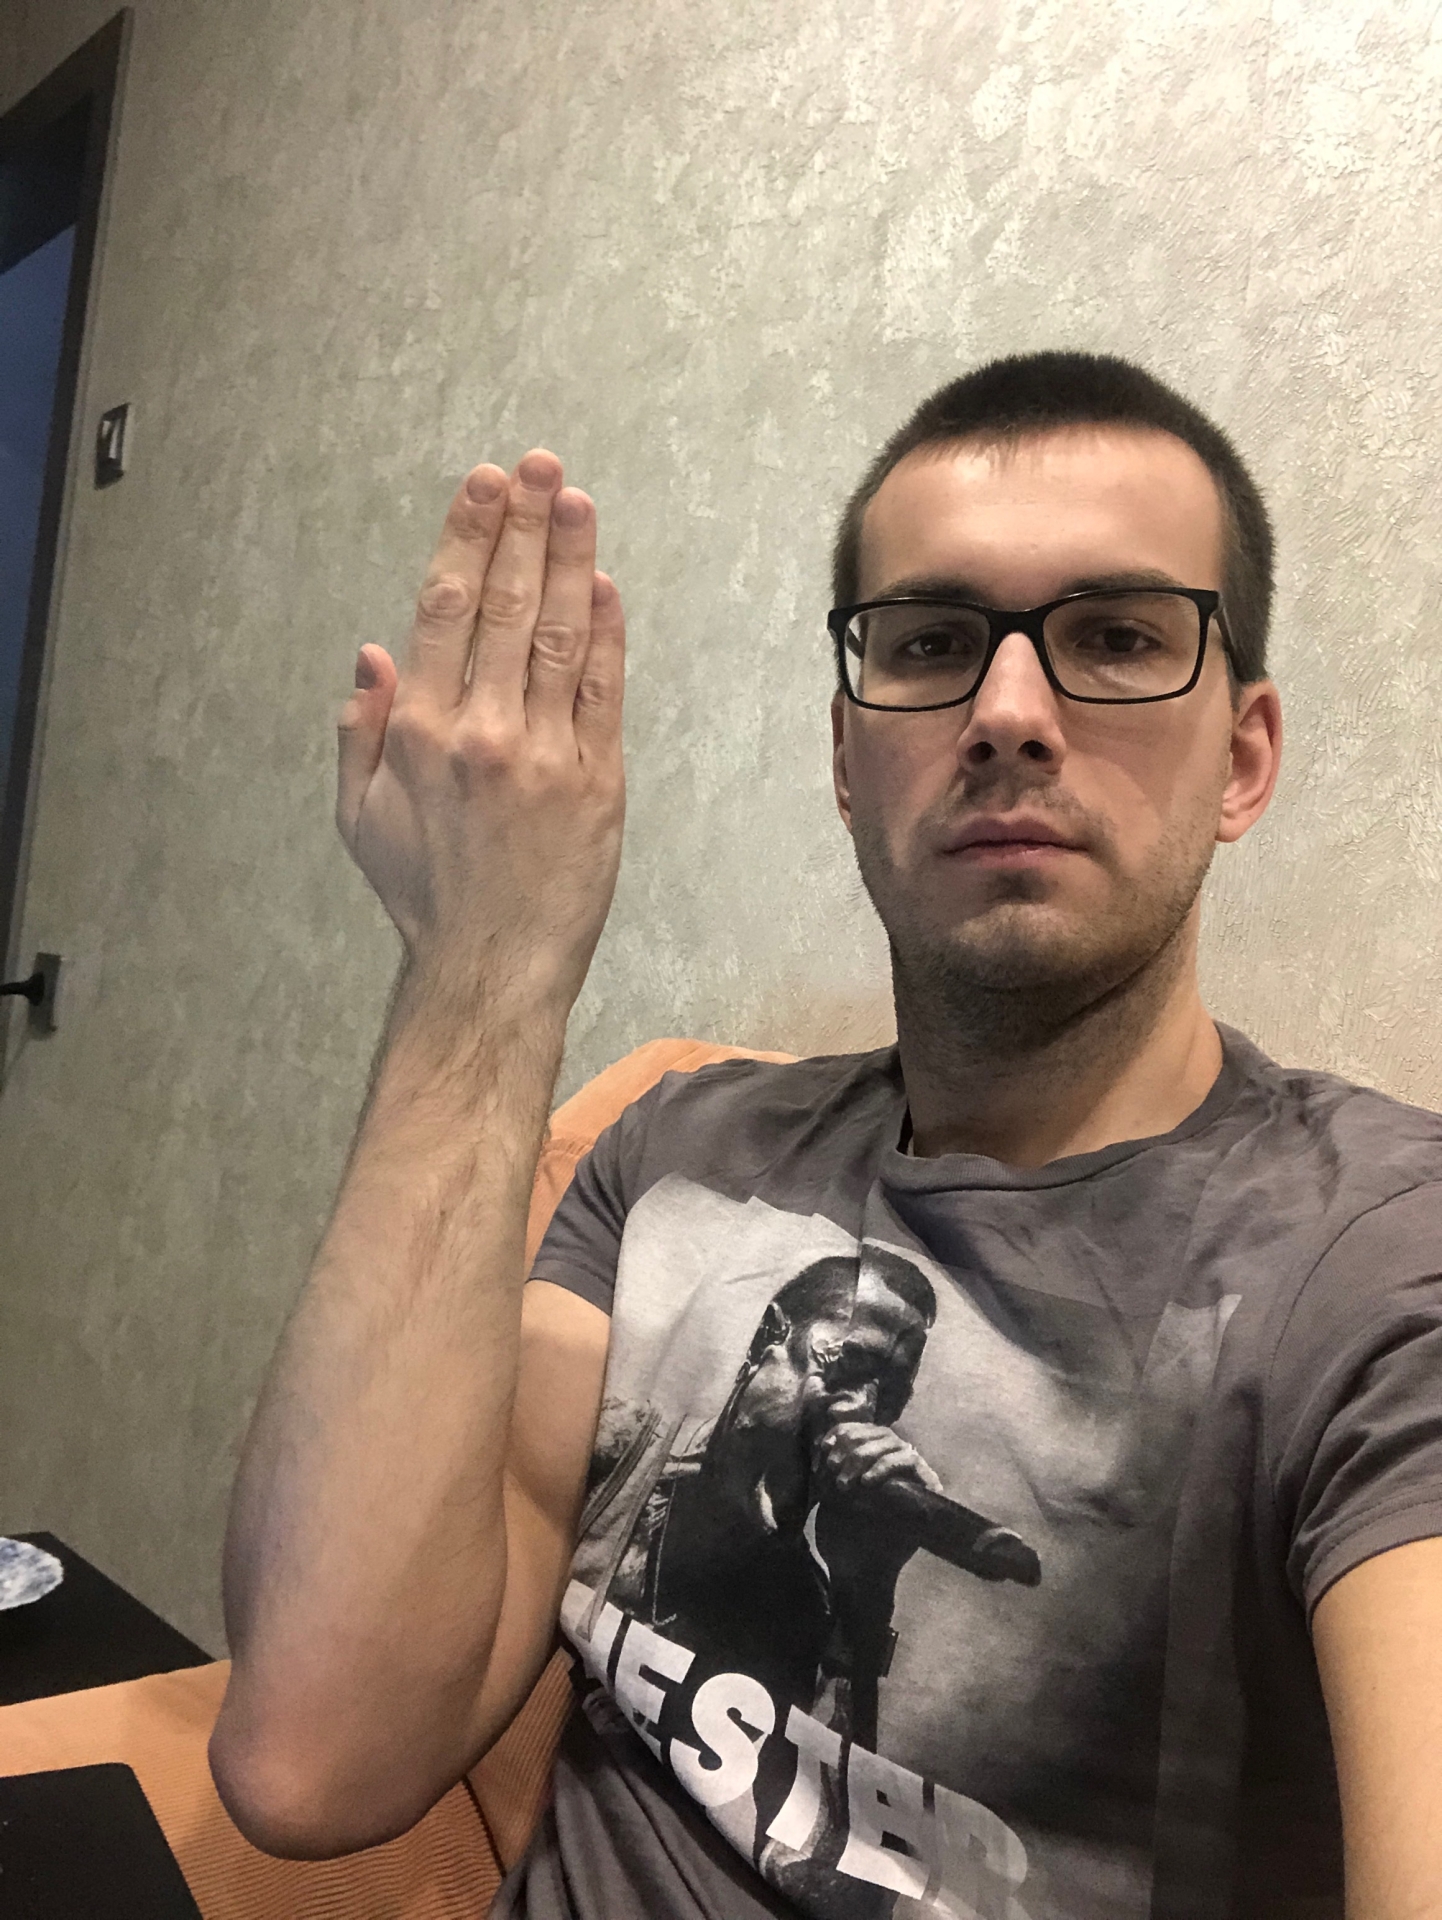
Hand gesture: stop_inverted